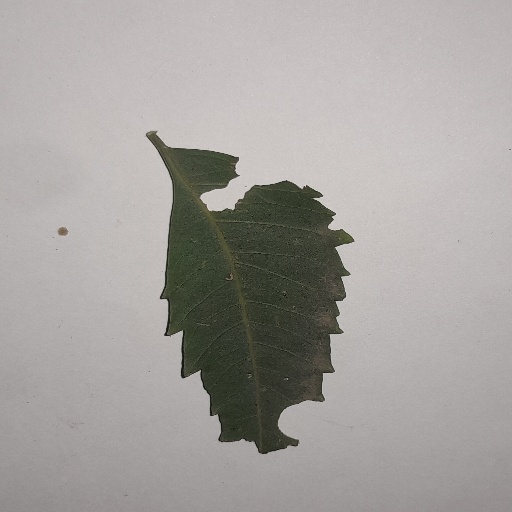
Species: Neem
Leaf condition: Shot Hole Leaf